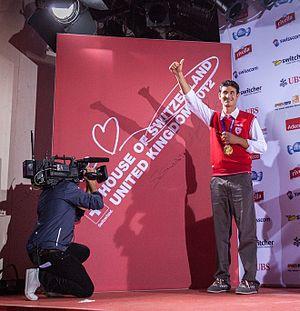
La participation de la Suisse aux Jeux olympiques d'été de 2012 a lieu du 26 juillet au 12 août 2012 à Londres, au Royaume-Uni. C'est la 27ᵉ fois que ce pays participe aux Jeux olympiques d'été, après sa présence à toutes les éditions précédentes.
Steve Guerdat, né le 10 juin 1982 à Bassecourt, est un cavalier suisse de saut d'obstacles, champion olympique individuel aux Jeux olympiques d'été de 2012 à Londres, Champion d'Europe ou encore triple vainqueur de la Finale Coupe du Monde